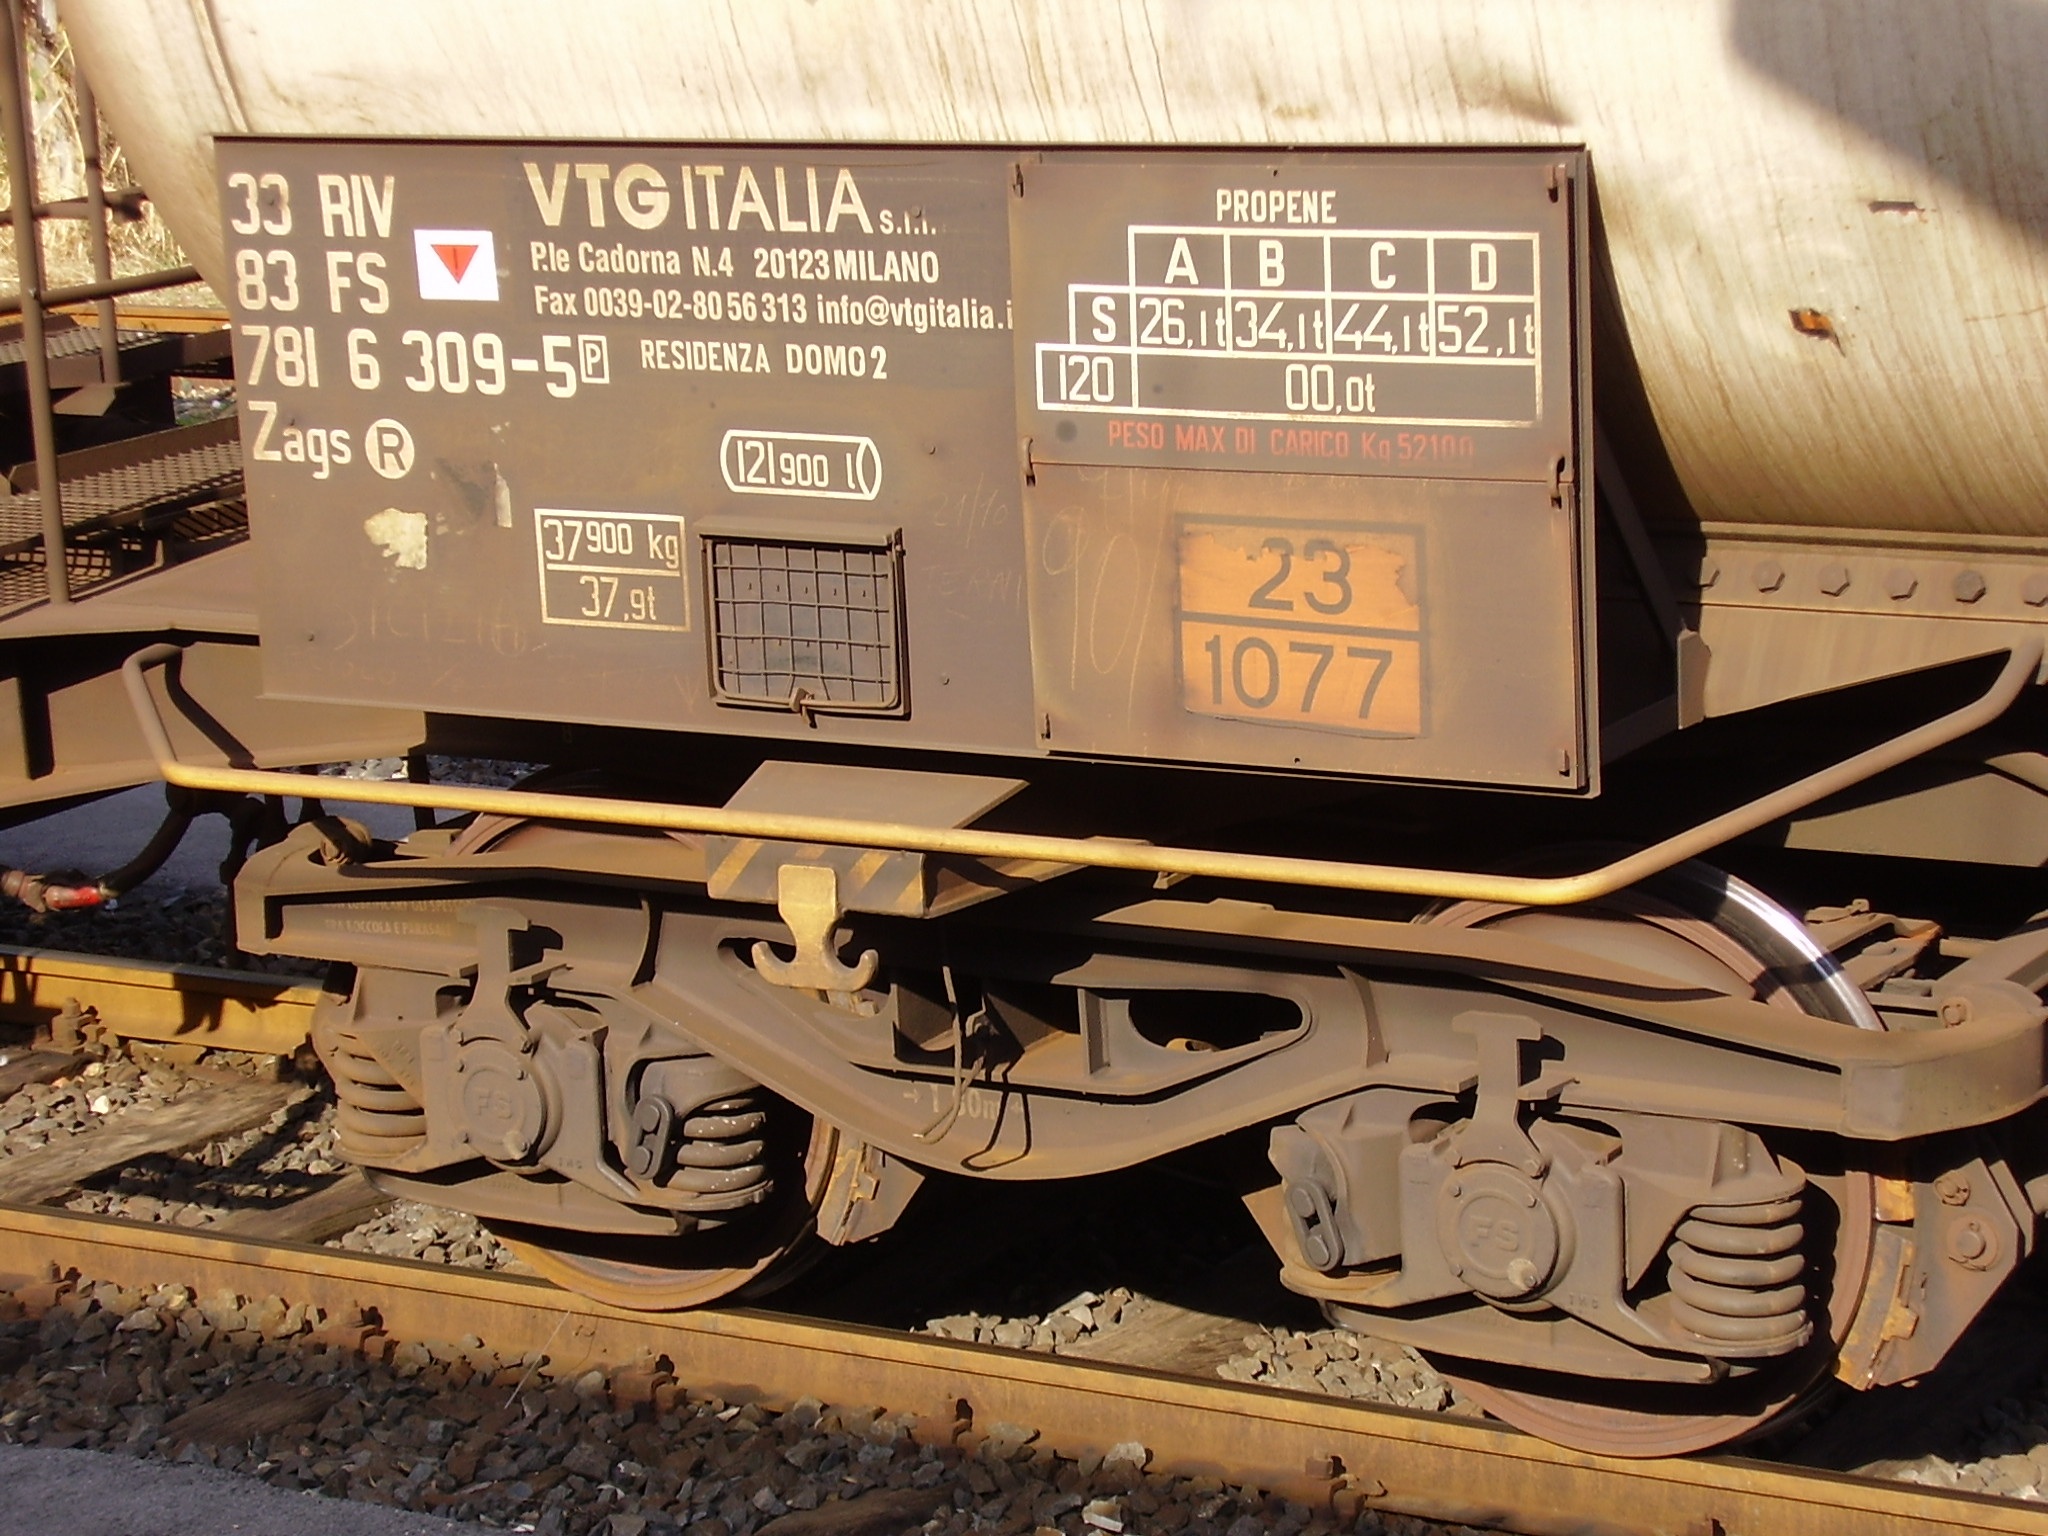
wood, track, train, transport, vehicle, art, locomotive, railways, syracuse, railroad car